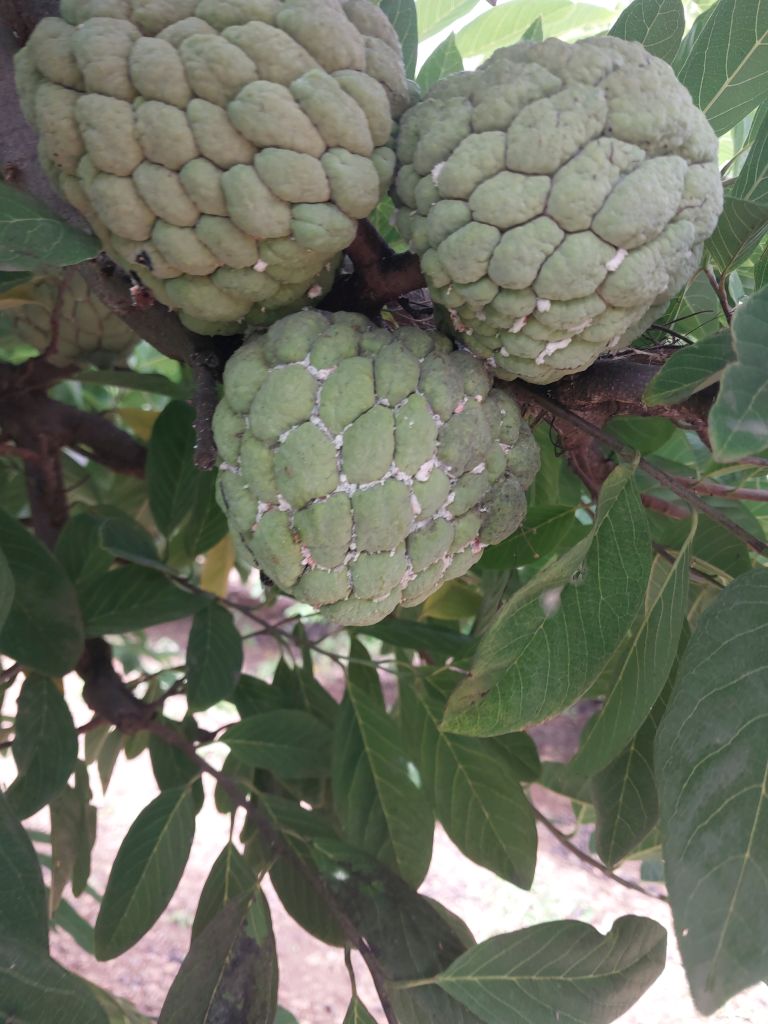
Disease label: Mealy Bug